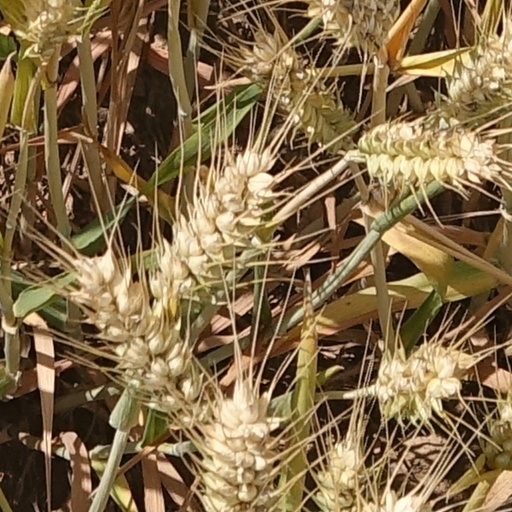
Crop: wheat